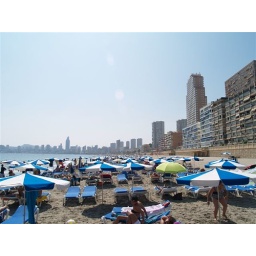
A great beach in Spain. The water was so warm. A great place to return and visit someday.